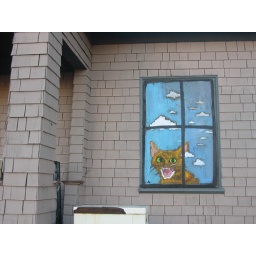
The fake cat in the fake window is watching you